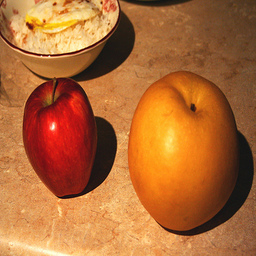
Label: Apple